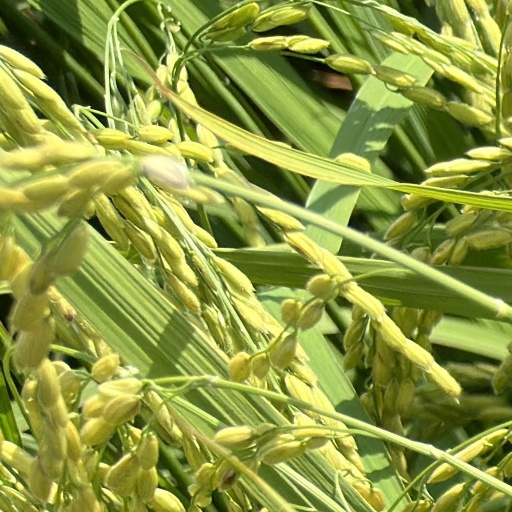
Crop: rice